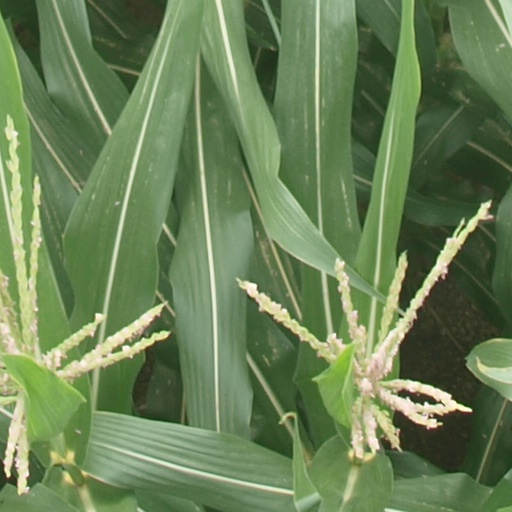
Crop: maize; corn